La verbena de la Paloma

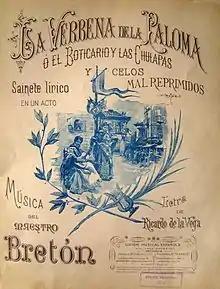
Libretto front cover showing the artwork for the libretto and poster of the 1894 premiere

("The Fair of the Virgin of la Paloma") —subtitled "El boticario y las chulapas y celos mal reprimidos"— is an 1894 zarzuela with a libretto by and music by Tomás Bretón. It premiered on 17 February 1894 in Teatro Apolo, Madrid. It was later adapted for the cinema in 1921 by José Buchs, in 1935 as "Paloma Fair" by Benito Perojo and in 1963 as "The Fair of the Dove" by José Luis Sáenz de Heredia.